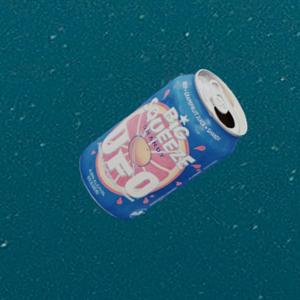
Label: cans